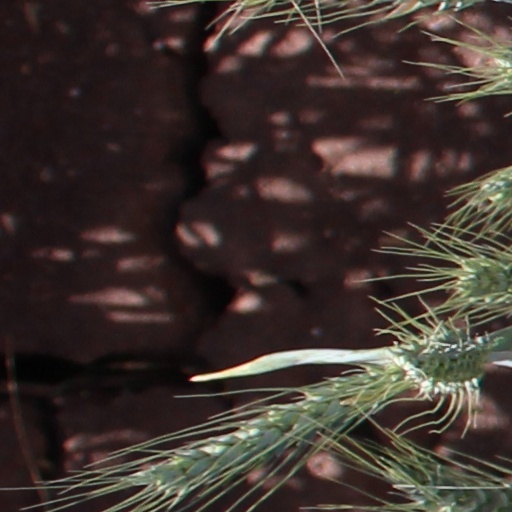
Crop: wheat